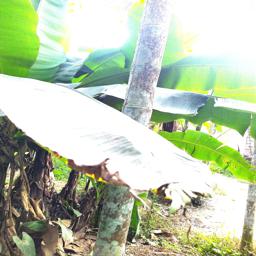
Label: JAHAJI LEAF